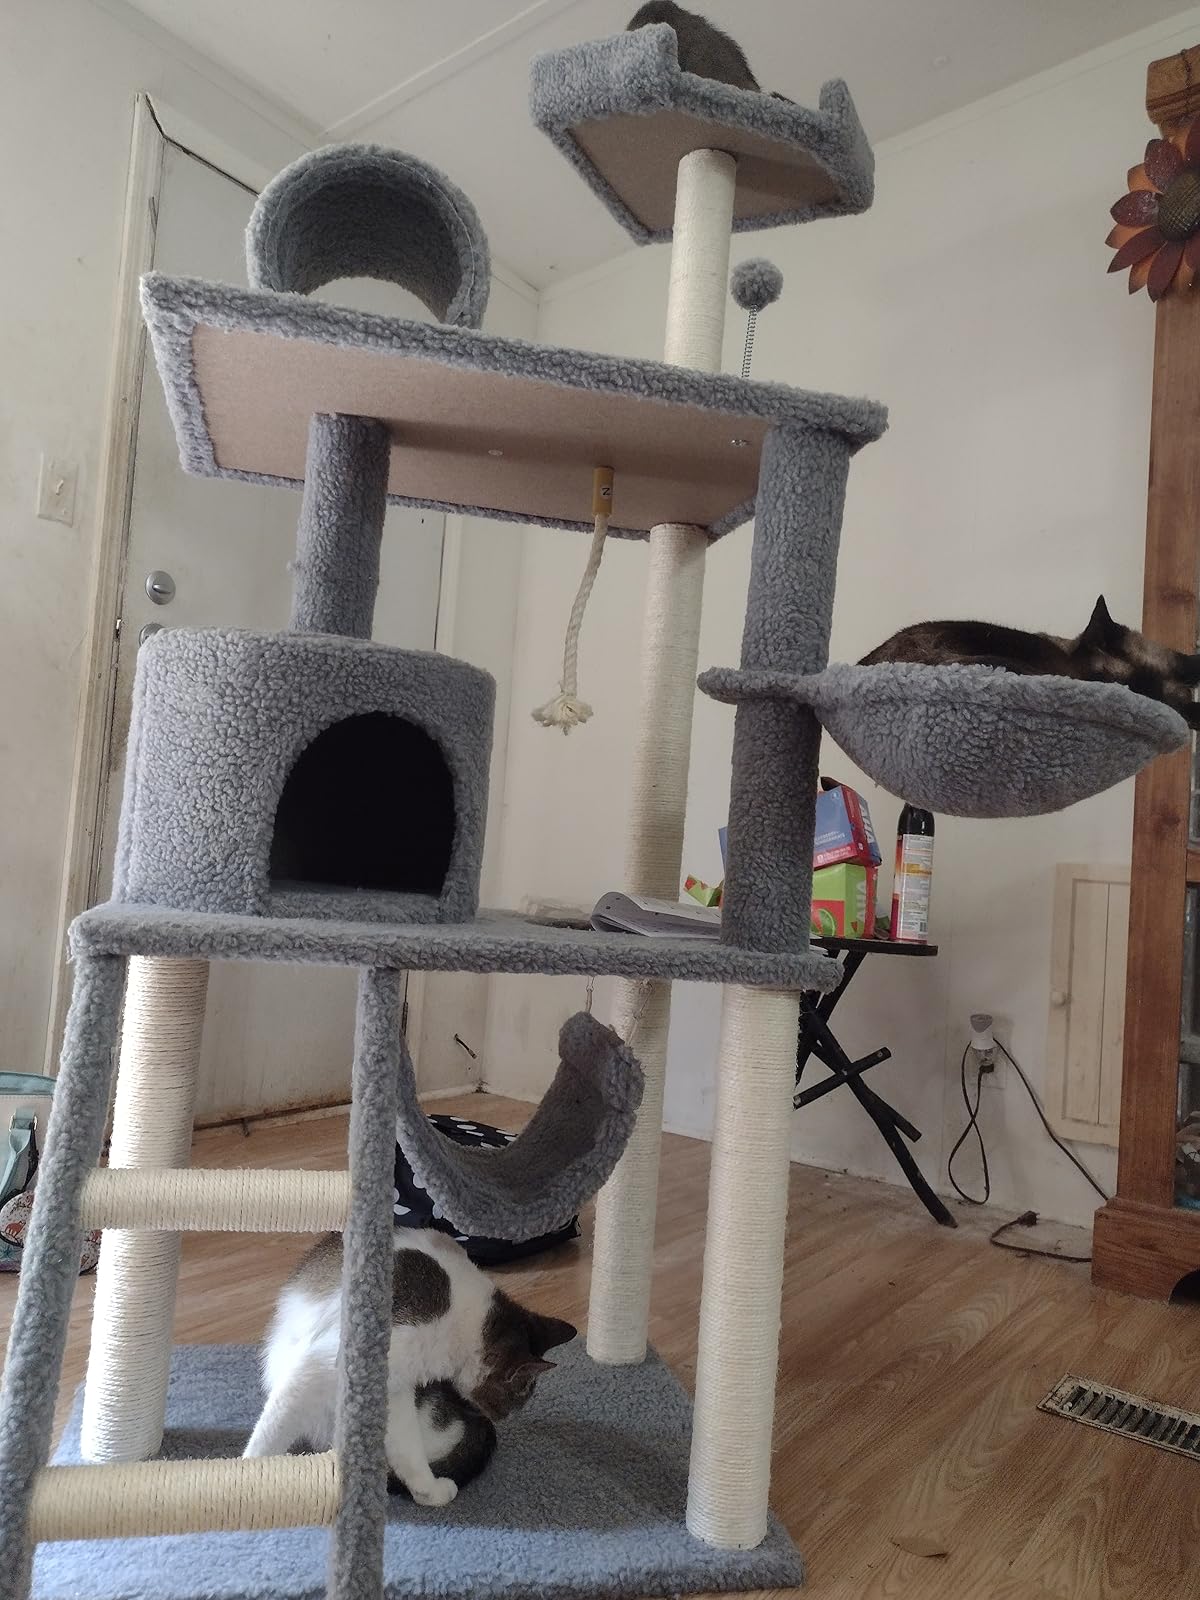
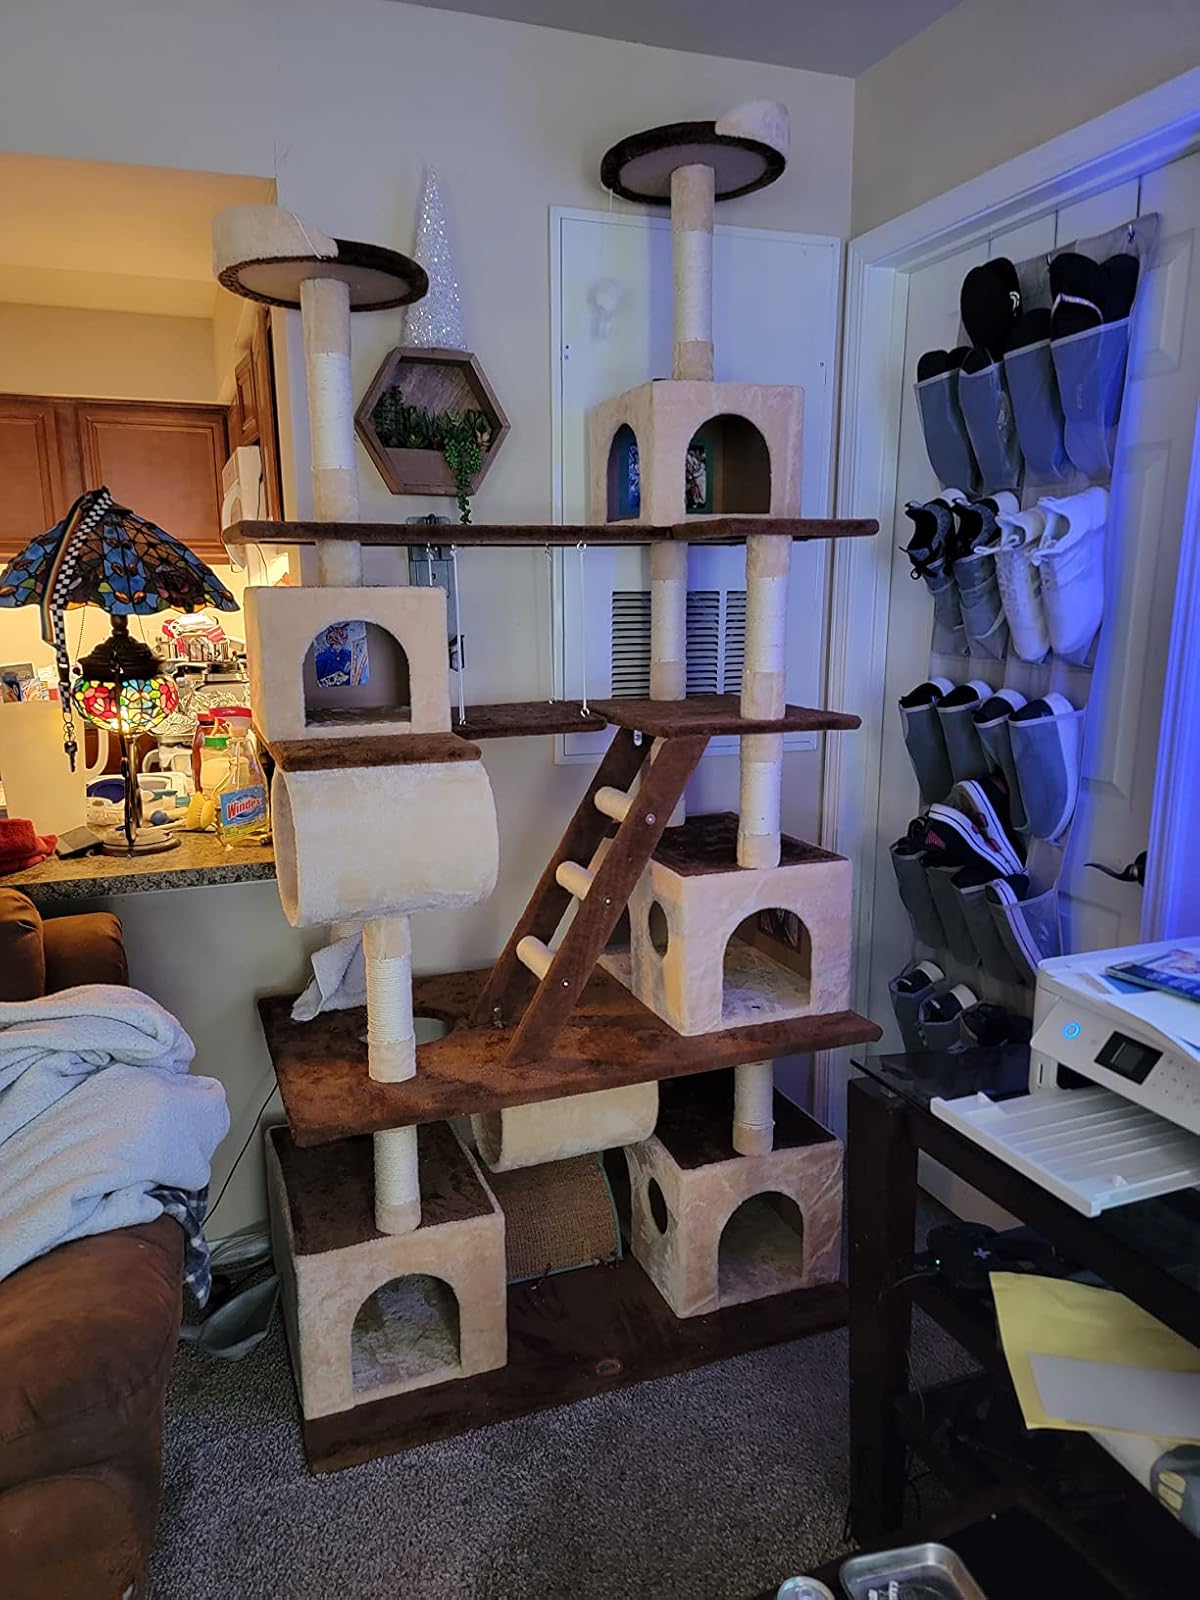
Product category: items_cat tree
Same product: no